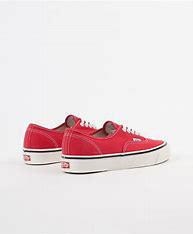
Brand: Vans
Model: Anaheim Factory Authentic 44 DX